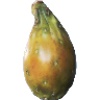
Label: Cactus fruit 1